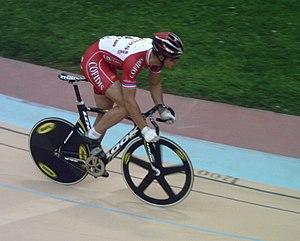
Kevin Sireau lors d'une manche de vitesse individuelle à Lyon
Kévin Sireau, né le 18 avril 1987 à Châteauroux, est un coureur cycliste et entraineur français, spécialisé dans les épreuves de vitesse sur piste.